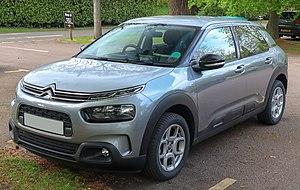
Les plate-formes PF sont des plates-formes développées par le groupe PSA. Elles équipent notamment des citadines, monospaces, berlines ainsi que SUV.